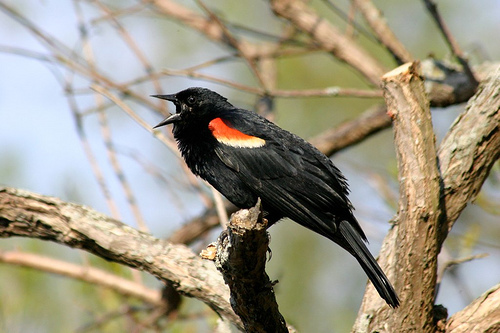
a black bird with small head and an orange spot on the left wing.
this bird is almost completely black, except for a red and cream patch on its wing.
this bird is almost completely black with red coverts and white wingbars.
a medium sized bird that is mostly black with an orange marking on its wingsa small black bird with bright red and yellow coverts and black plumage.
this bird is jet black in color with a straight pointed beak and a patch of bright orange and yellow on its wing which resembles candied corn.
this bird is all black from the tip of it's pointy bill to the tip of it's tail, except for a stark red over yellow covert.
this bird is black, red, and white in color, with a black beak.
this particular bird has a belly that is black with an orange and yellow side patch
this bird is entirely black except for the orange coverts on its wings.
Species: Red Winged Blackbird